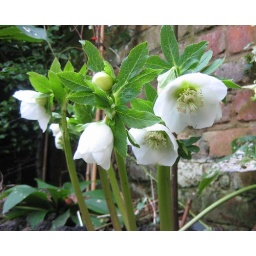
White Orientalis type hybrid flowers late January in my garden. lovely clear white flowers